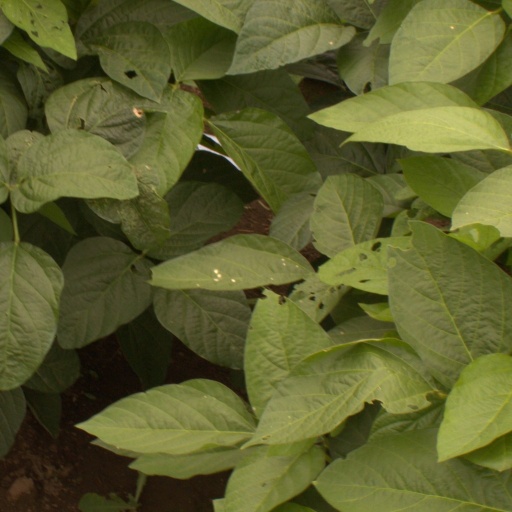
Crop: soybean